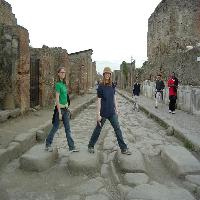
Weather: cloudy or overcast